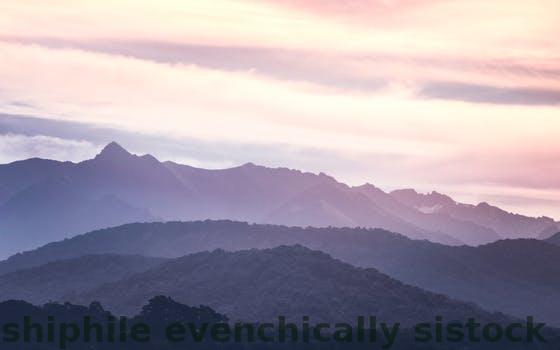
Label: Watermark